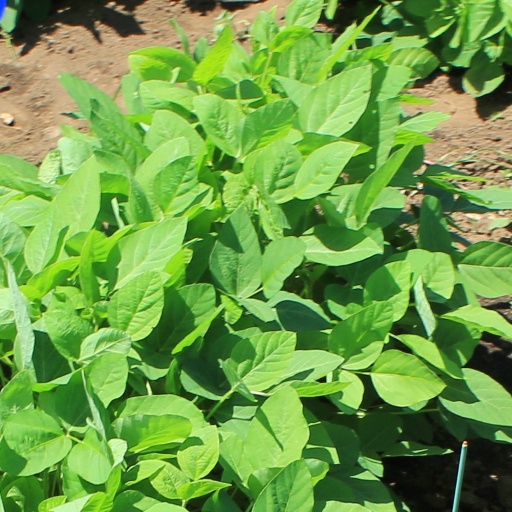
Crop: soybean